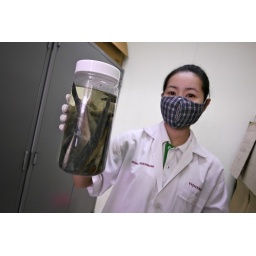
Phathanun Phukamnuan, masking the smell of formalin as she checks a bottle in the specimen cabinet